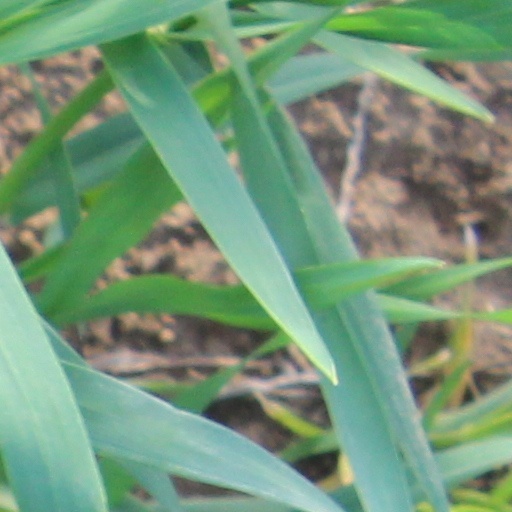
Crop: wheat